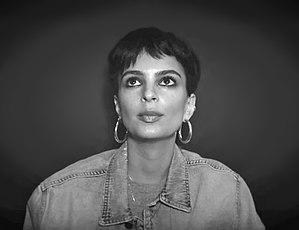
Emily Ratajkowski [ˈɛməli ˌrætəˈkaʊski], née le 7 juin 1991 à Londres, est une mannequin et actrice américaine. Née de parents polono-américains et principalement élevée en Californie, elle s'est fait connaître du grand public en apparaissant seins nus dans le clip Blurred Lines de Robin Thicke en 2013.